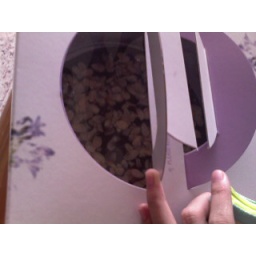
cake in the box. the box is smelly x.x